G. M. Young

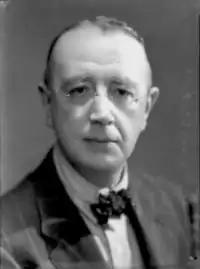
middle-aged white man, clean shaven, bespectacled, thinning hair looking towards the camera

George Malcolm Young (29 April 1882 – 18 November 1959) was an English historian, best known for his book on Victorian times in Britain, "Portrait of an Age" (1936).